Ormakalundayirikkanam

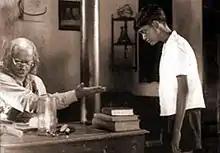
Bharath Gopi and Master Nithin in a scene from the film

Ormakalundayirikkanam is a 1995 Indian Malayalam-language political drama film directed by T. V. Chandran. Starring Mammootty, Master Nithin, Bharath Gopi, Priyambada Ray, Nedumudi Venu, Kukku Parameswaran and Sreenivasan, the film portrays the rise of the Communists to power in 1957 and the infamous Vimochana Samaram (Liberation Struggle) of 1959.